Maneki-neko

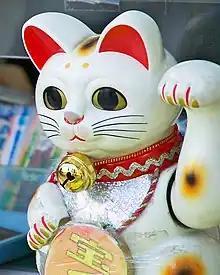
"Maneki-neko" with motorized arm beckons customers to buy lottery tickets in Tokyo, Japan

The maneki-neko (招き猫) is a common Japanese figurine which is often believed to bring good luck to the owner. In modern times, they are usually made of ceramic or plastic. The figurine depicts a cat, traditionally a calico Japanese Bobtail, with a paw raised in a beckoning gesture. The figurines are often displayed in shops, restaurants, pachinko parlors, dry cleaners, laundromats, bars, casinos, hotels, nightclubs, and other businesses, generally near the entrance, as well as households. Some "maneki-neko" are equipped with a mechanical paw that slowly moves back and forth.